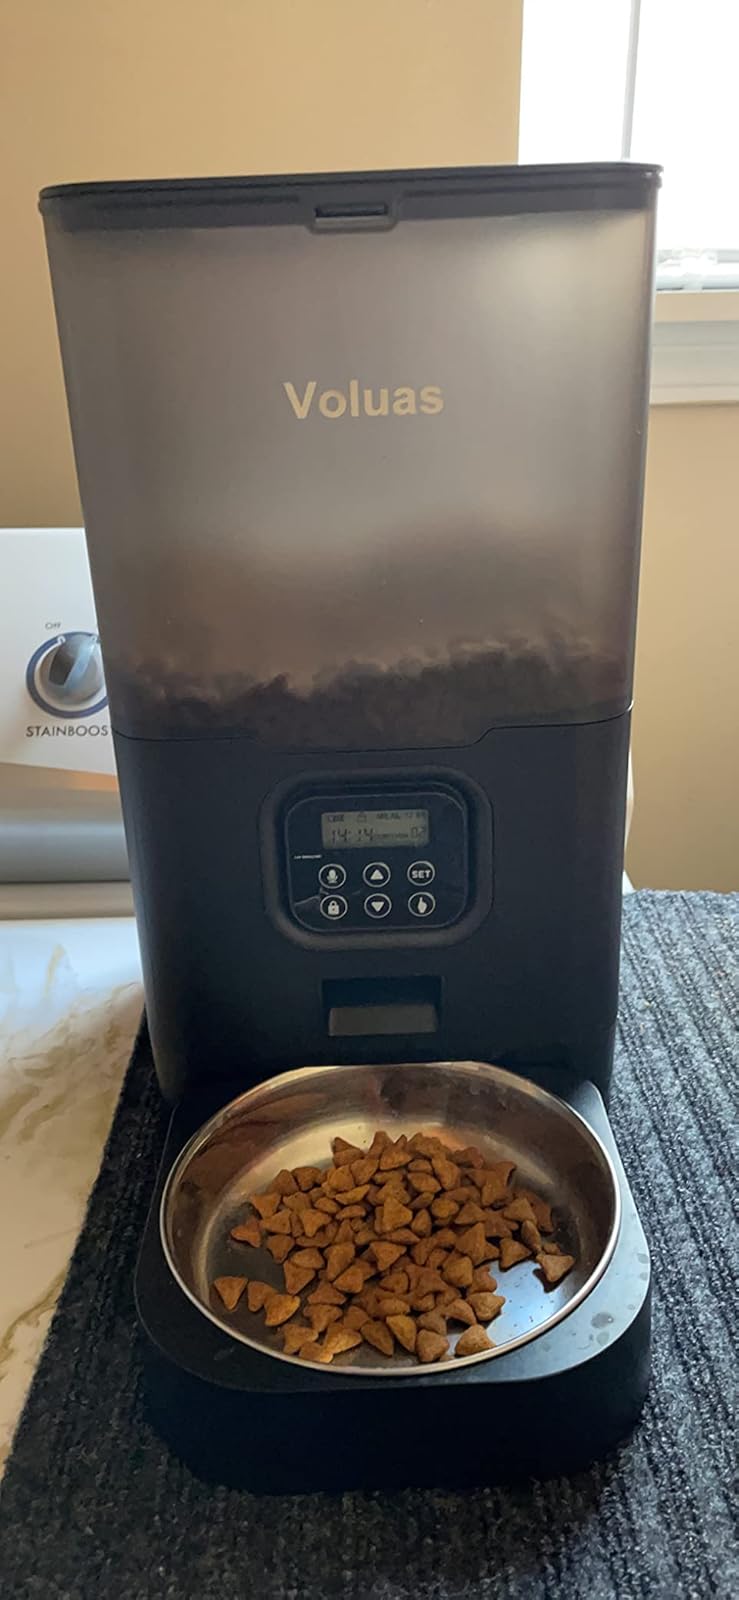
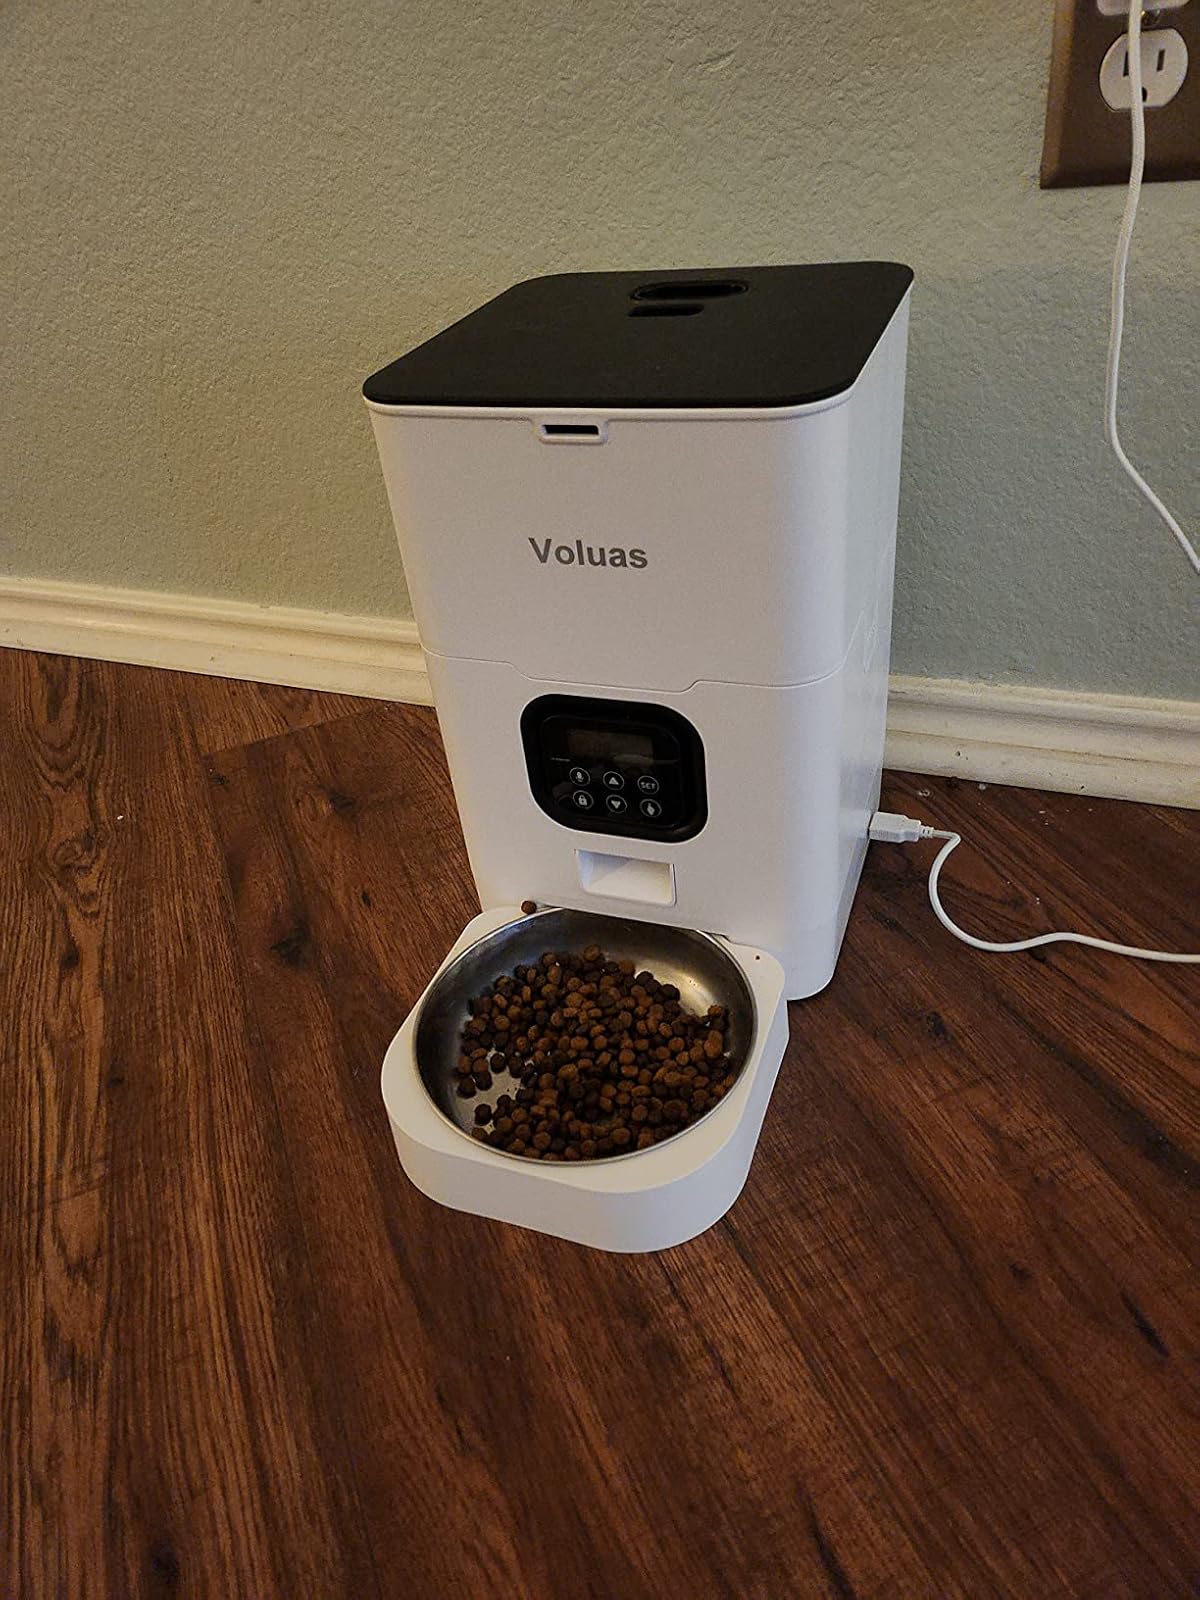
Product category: items_feeder
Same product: no